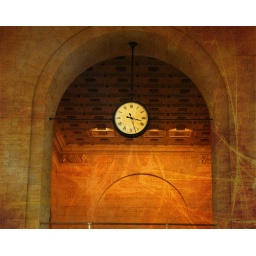
While waiting for the train at Union Station in New Haven the simplicity of the hanging clock caught my eye.